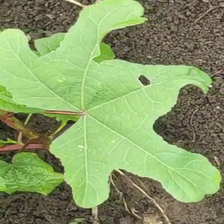
Weed species: Little_Mallow(Malva parviflora)